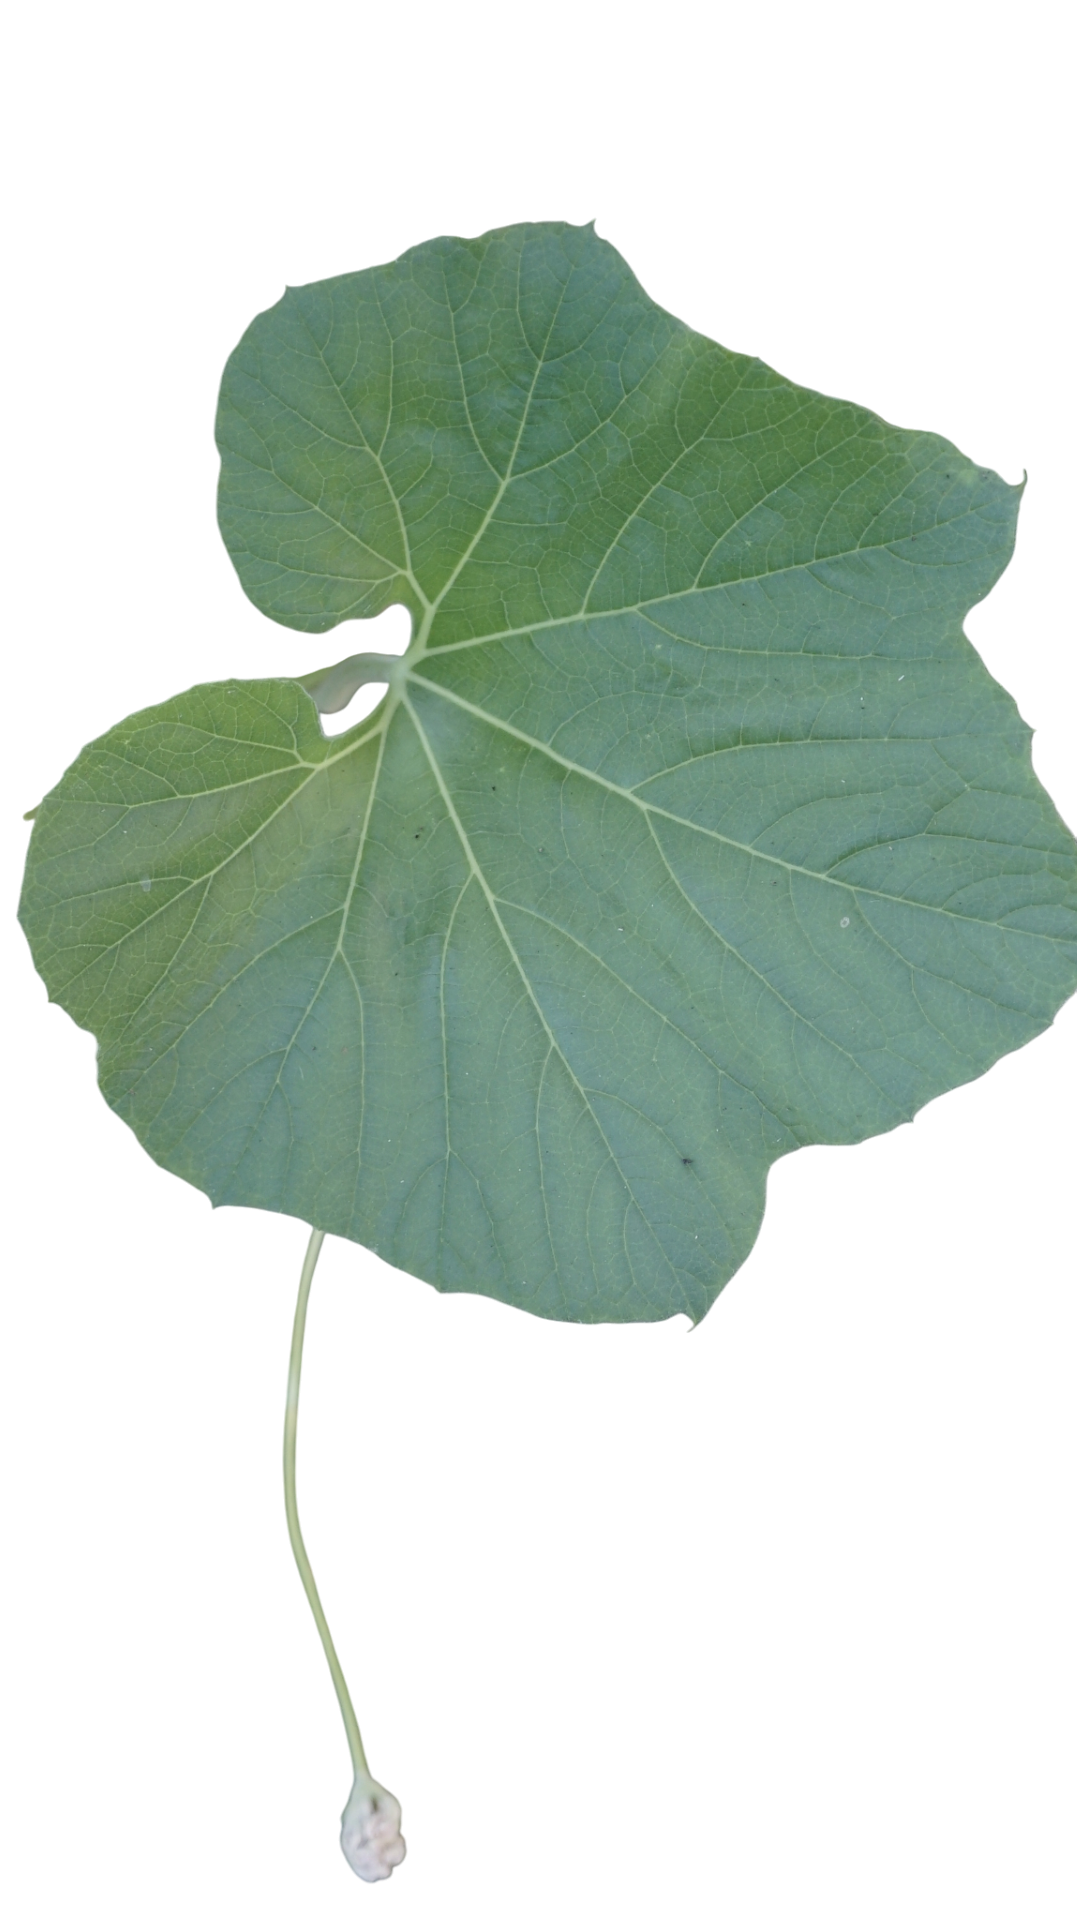
Crop: Bottle Gourd
Label: Healthy